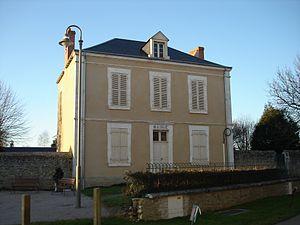
Lourouer-Saint-Laurent (36)